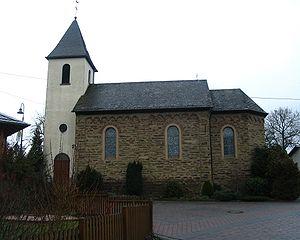
Birkheim est une municipalité du Verbandsgemeinde Emmelshausen, dans l'arrondissement de Rhin-Hunsrück, en Rhénanie-Palatinat, dans l'ouest de l'Allemagne.